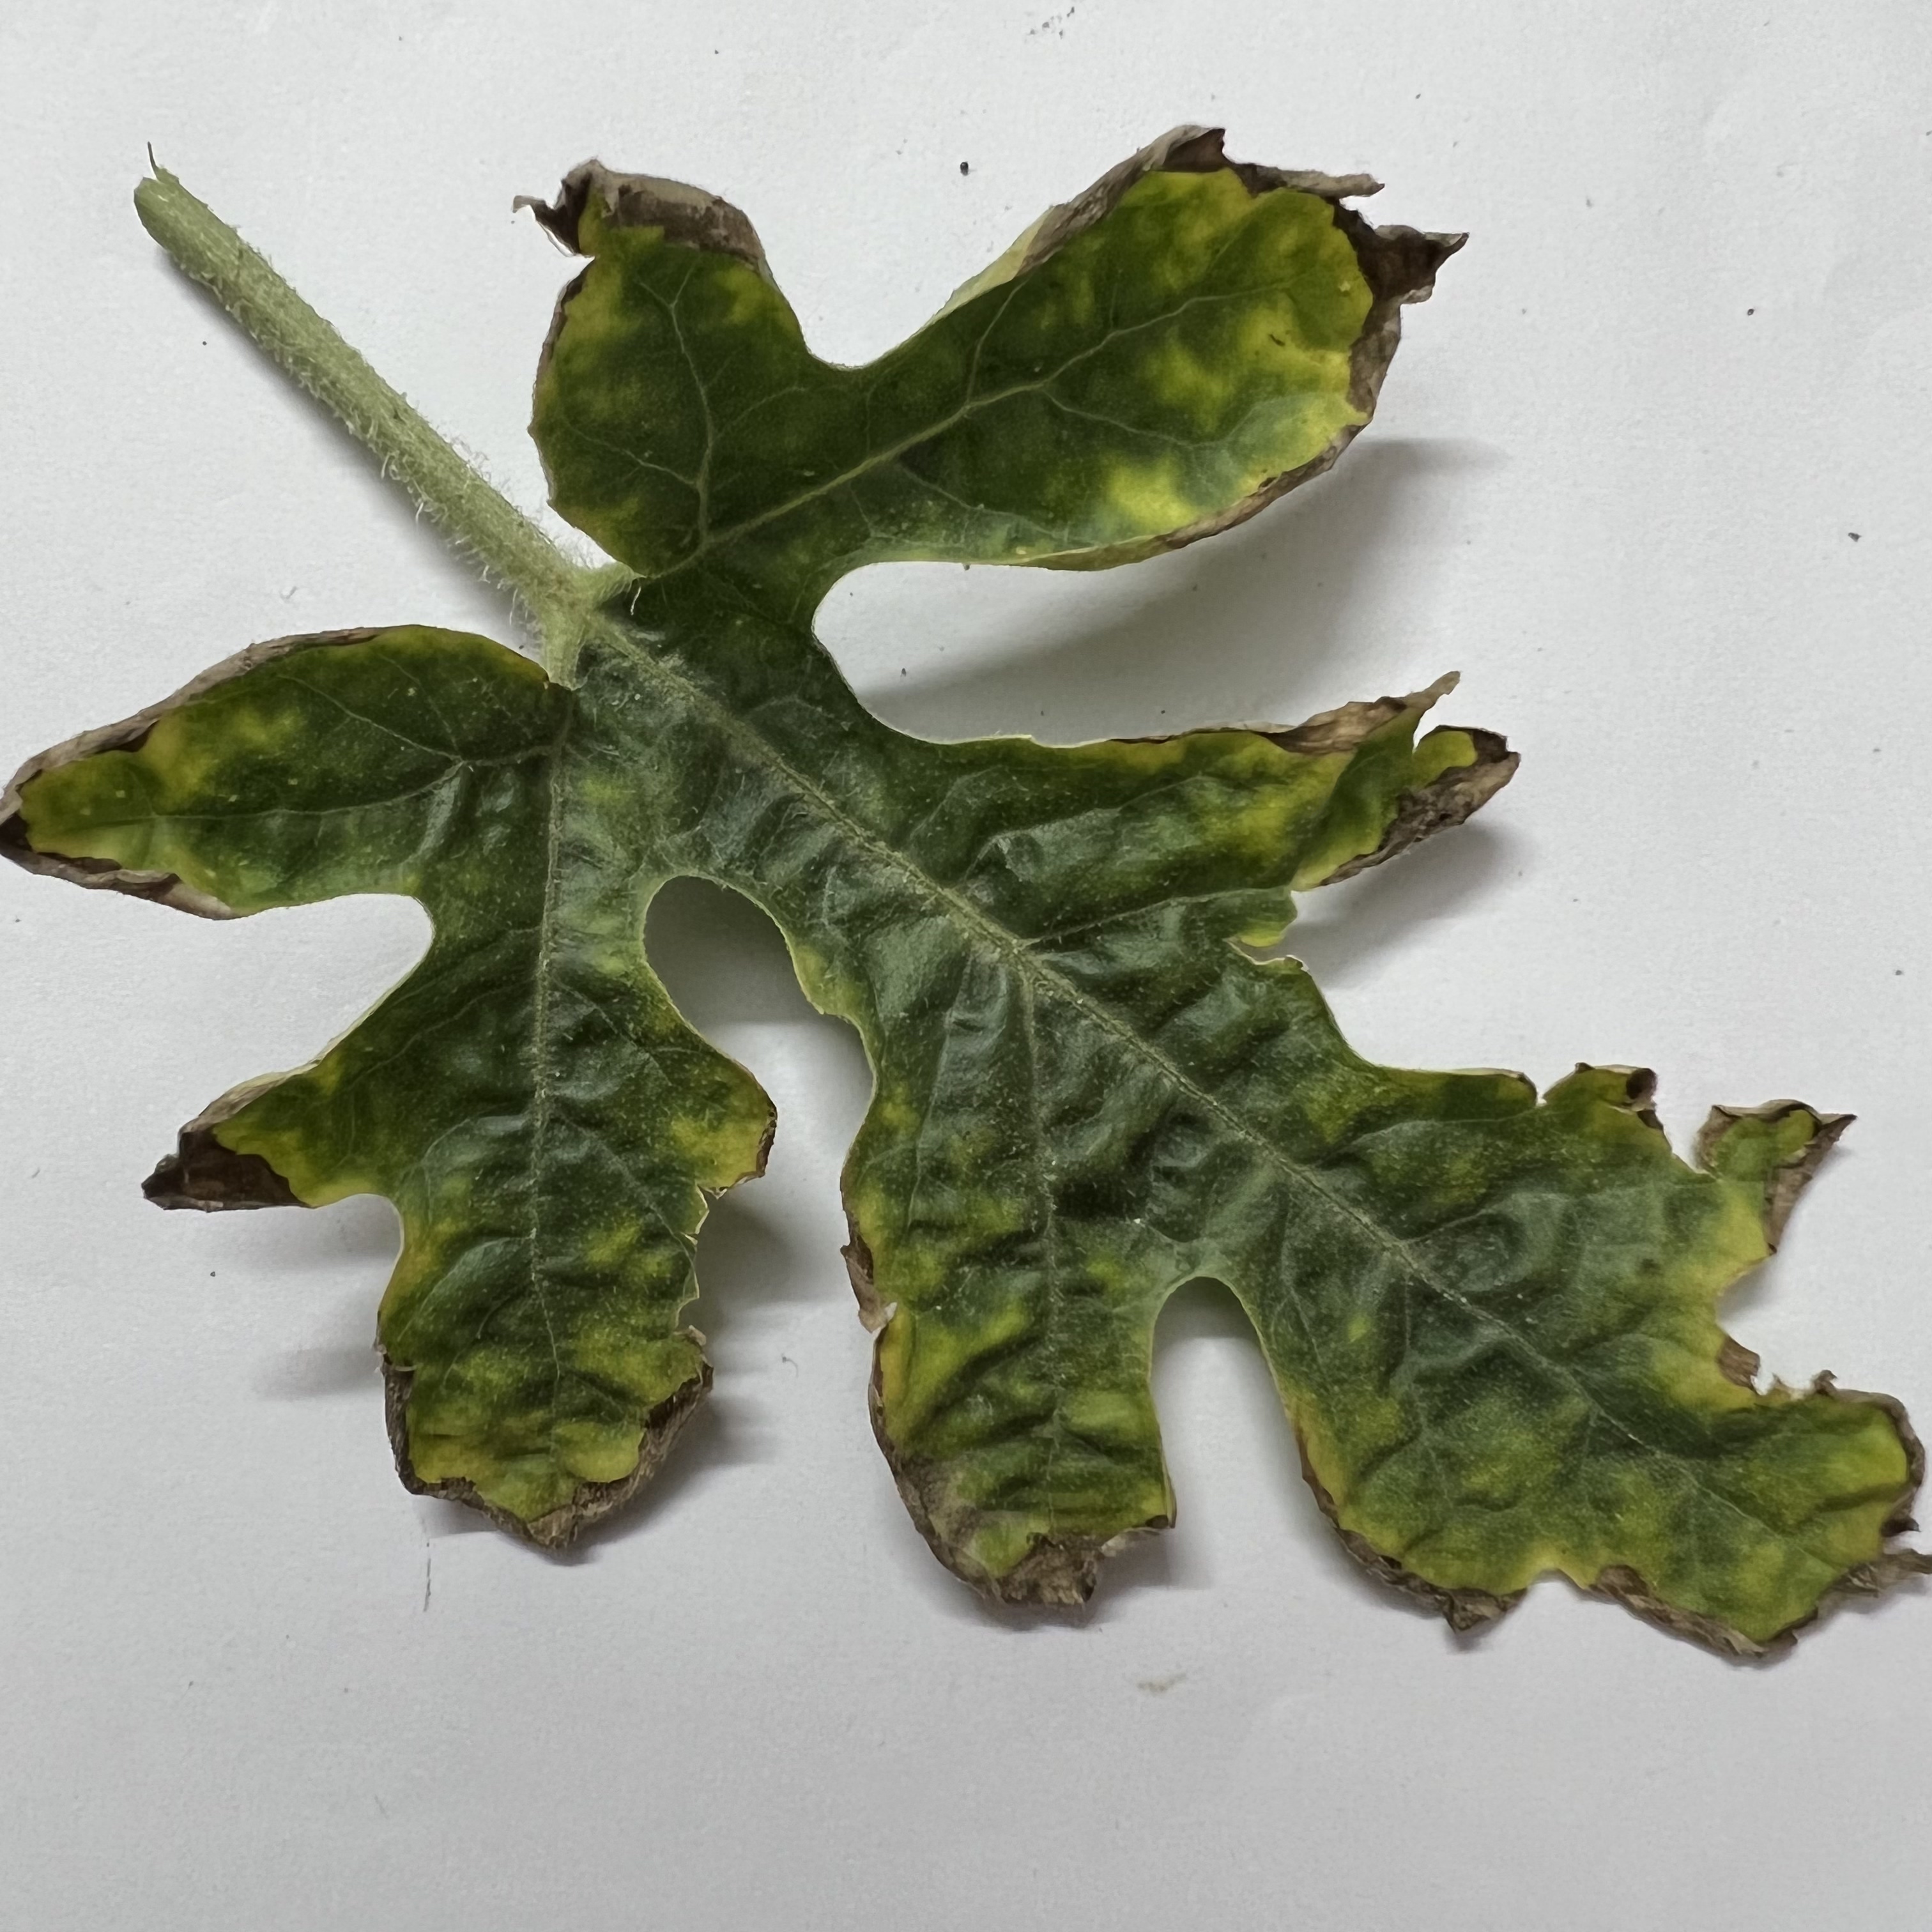
Label: Downy_Mildew